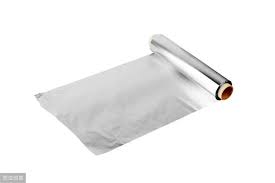
Waste category: metal